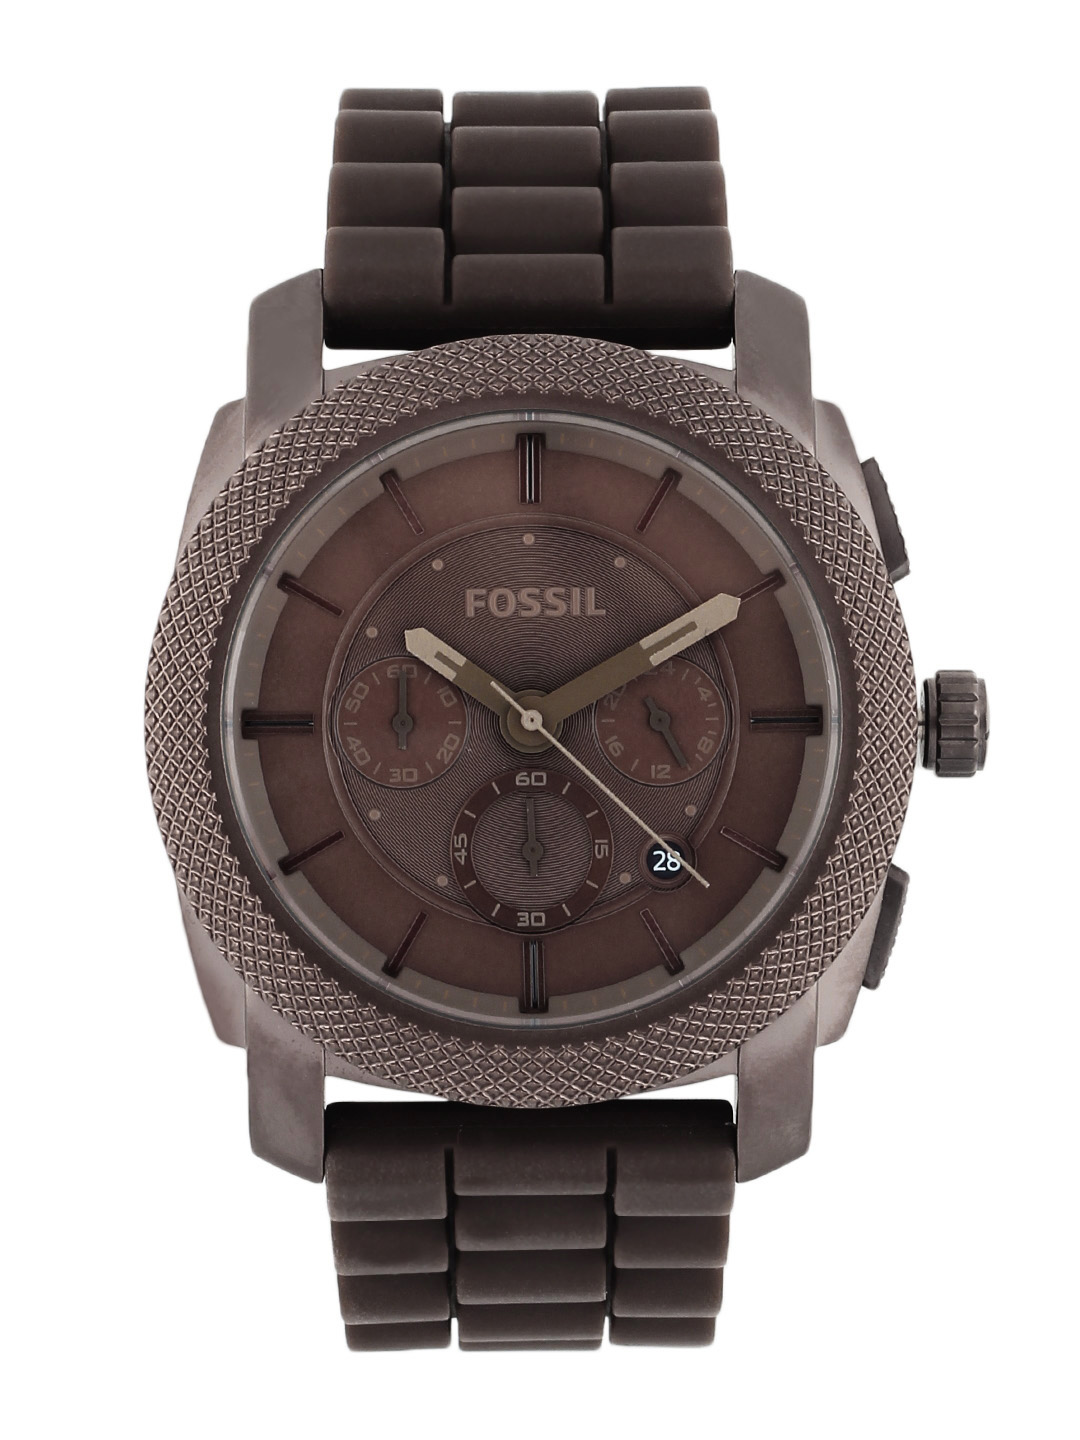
Fossil Men Brown Dial Chronograph Watch FS4702
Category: Accessories / Watches / Watches
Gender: Men
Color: Brown
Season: Winter 2016
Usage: Casual